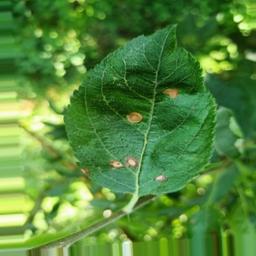
Label: Alternaria